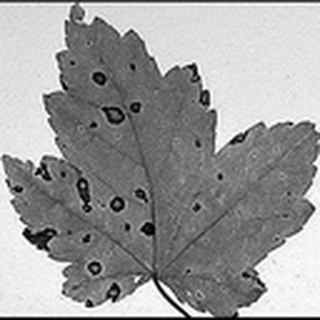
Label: cotton_target_spot